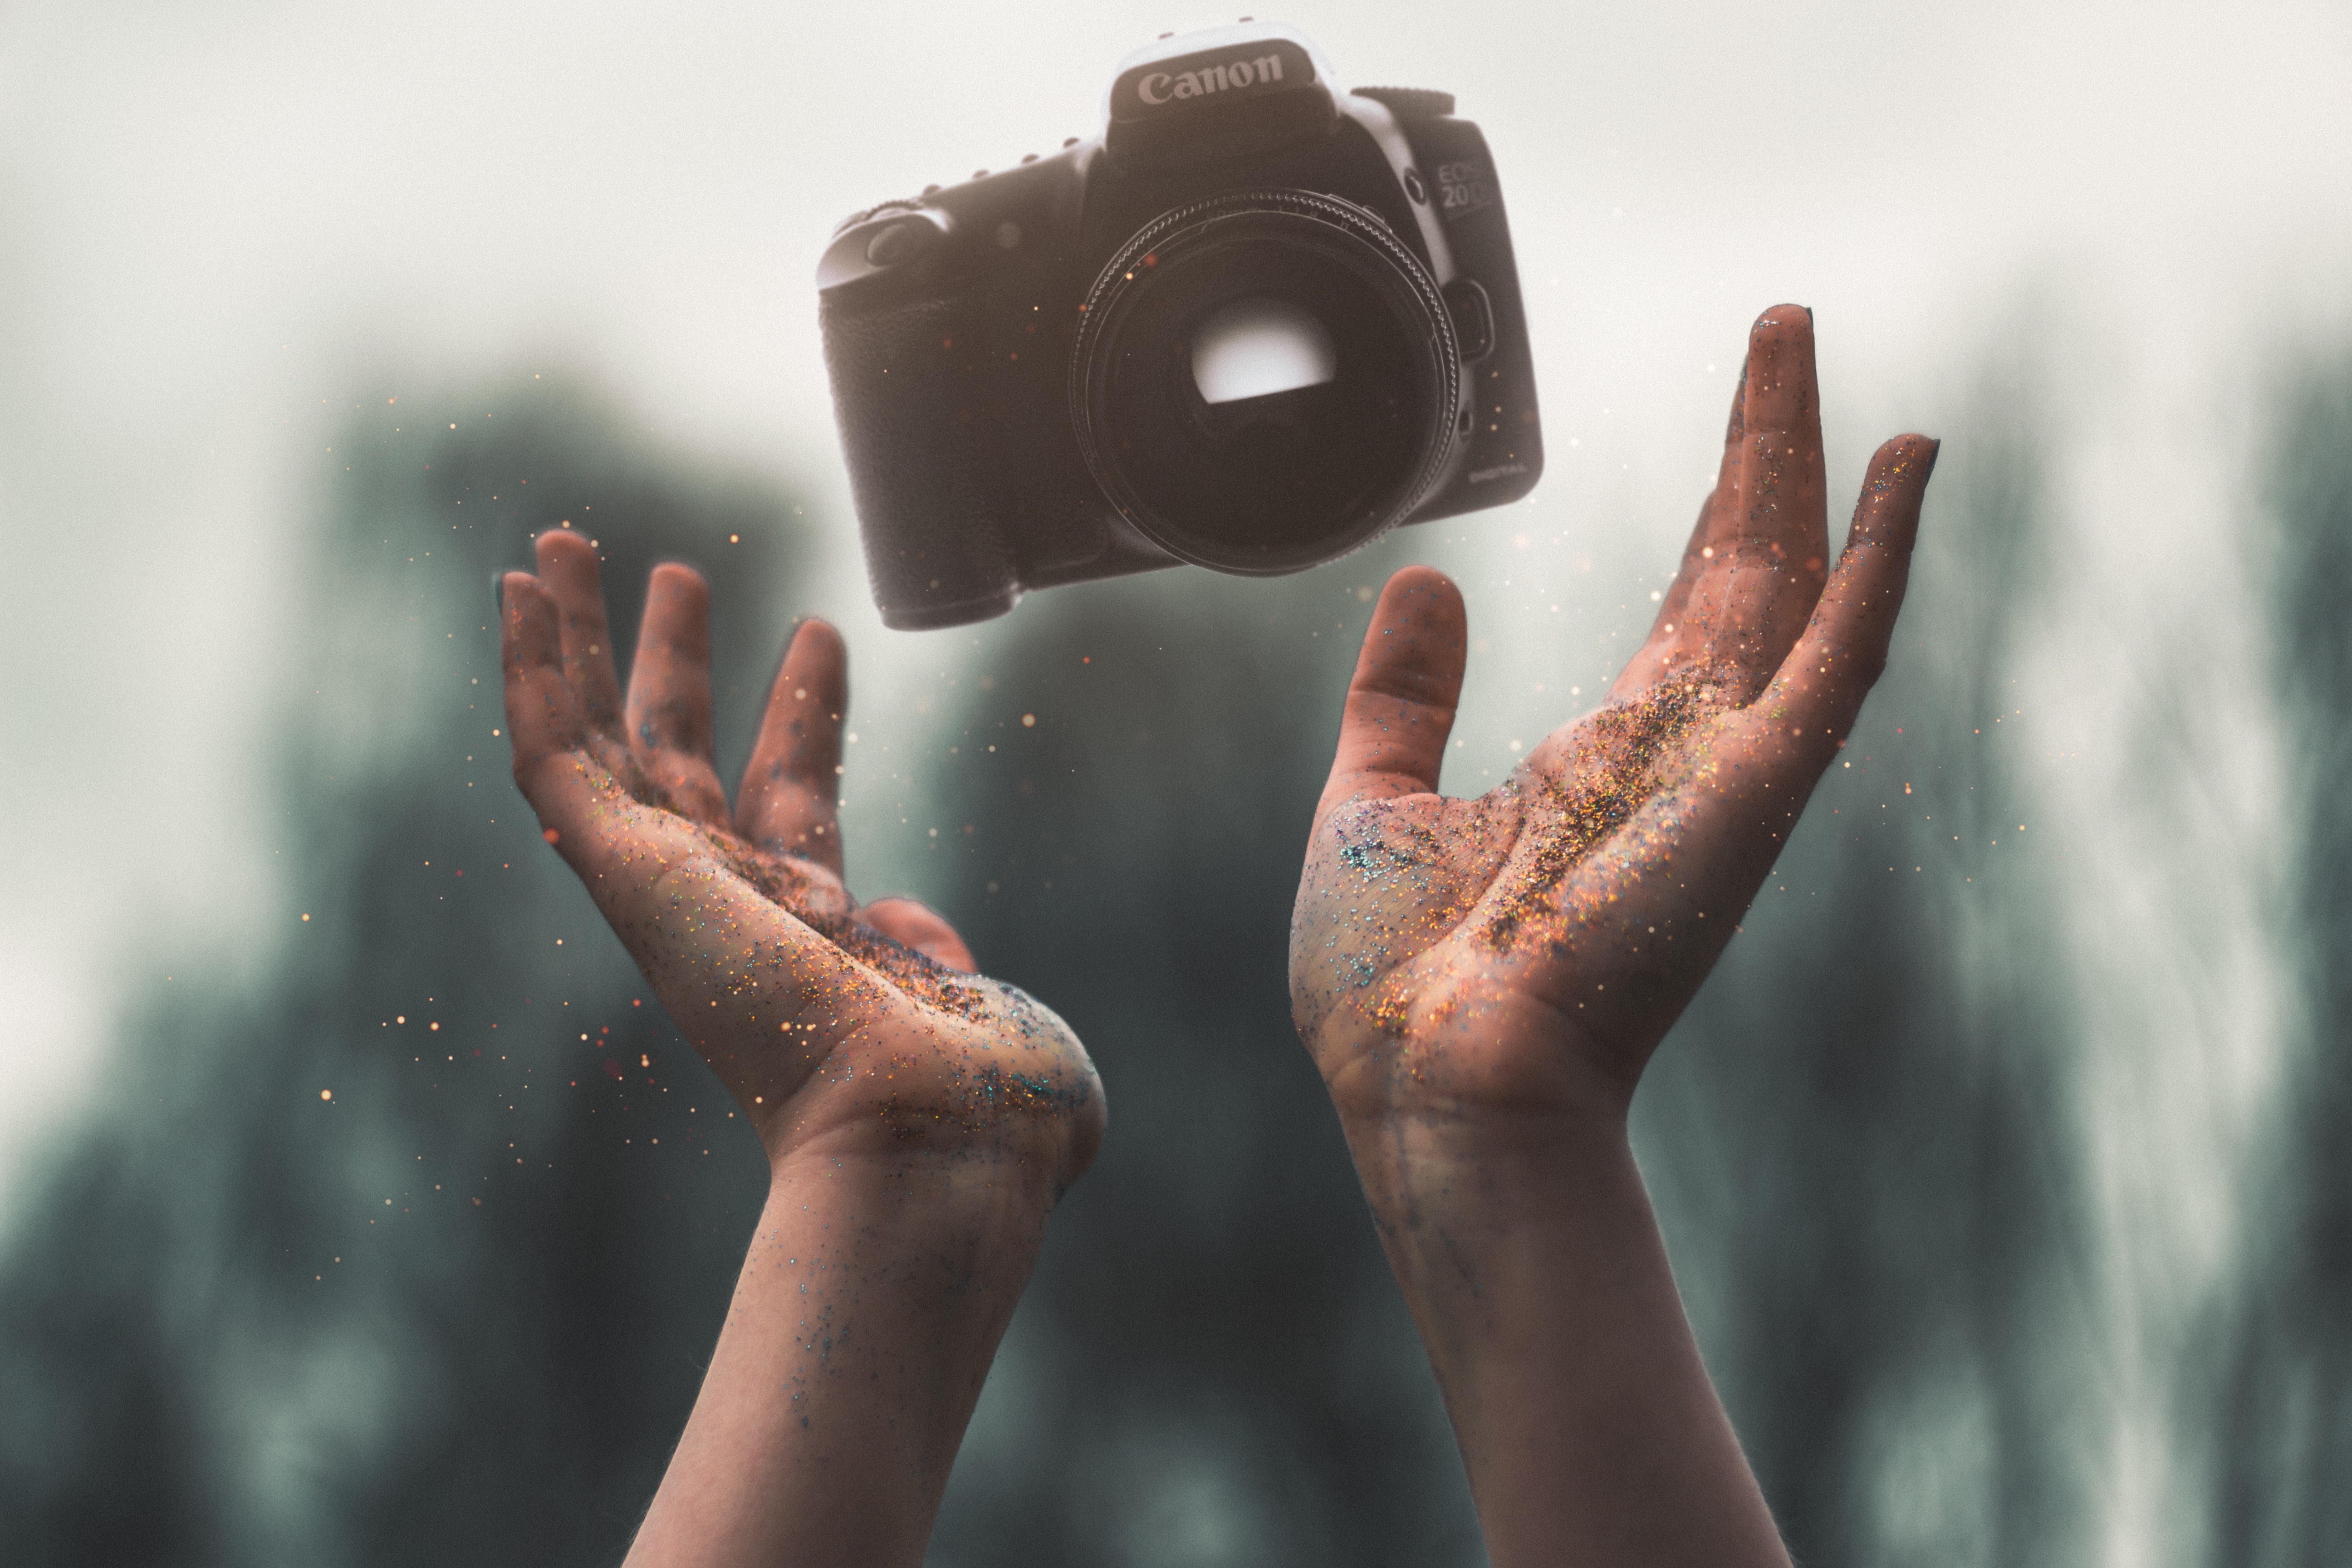
hand, arm, finger, girl, stock photography